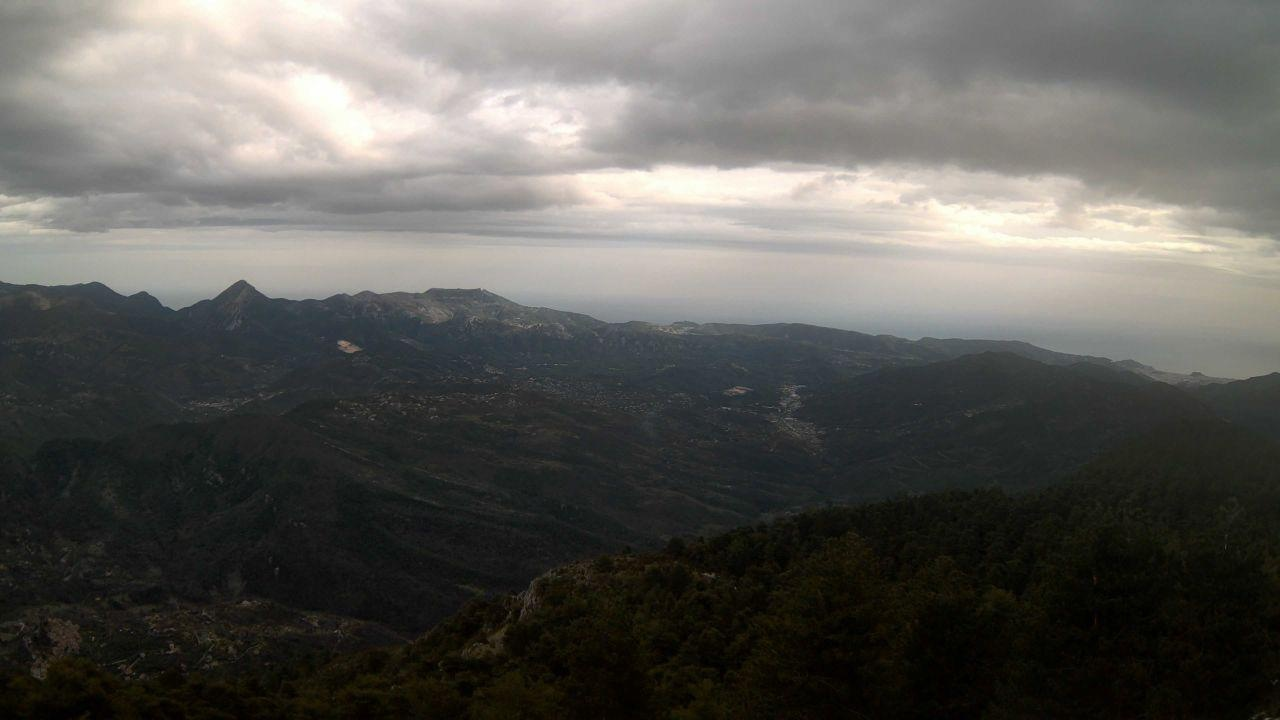
Fire: no
Smoke: no